Mick Connell

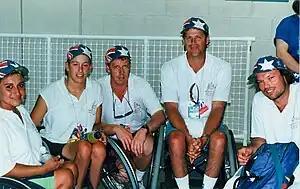

Michael "Mike" Connell (born 13 November 1961) is an Australian former wheelchair tennis player. He won a silver medal in the Men's Singles event at the 1988 Seoul Paralympics. He participated without winning any medals at the 1992 Barcelona Paralympics. In 1996, he won the men's doubles at the Australian Open with his partner, David Hall. At the 1996 Atlanta Paralympics, he won a silver medal in the Men's Doubles event with Hall.